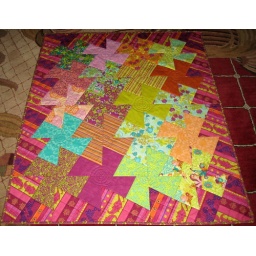
Let's Twist by Martha Steele.A machine quilting class is scheduled. Call to sign up.